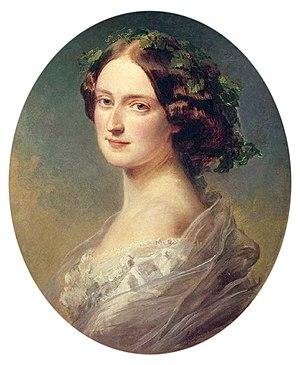
Cet article est une liste des peintures de Franz Xaver Winterhalter. Winterhalter était un artiste allemand célèbre au XIXe siècle pour ses portraits de la royauté européenne. Ses œuvres font partie des collections des plus grands musées d'Europe et des États-Unis. Ses peintures véhiculent une atmosphère d'intimité, révélant une compréhension de l'esprit de la noblesse de l'époque, de son hédonisme, de son luxe et aussi de sa joie.